Statistical graphics

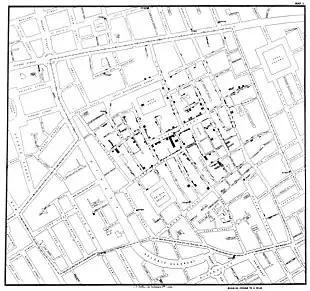
John Snow's Cholera map in dot style, 1854

See the plots page for many more examples of statistical graphics.